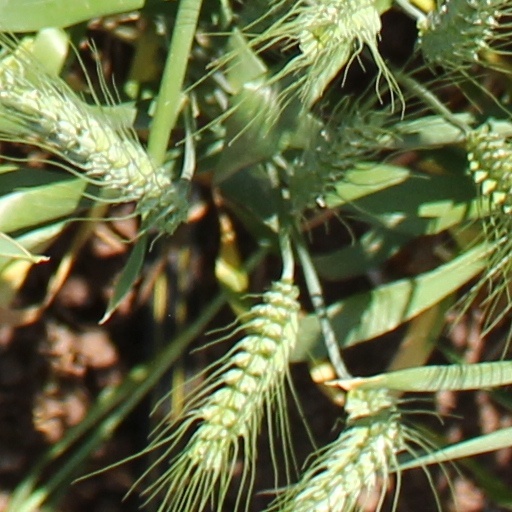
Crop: wheat